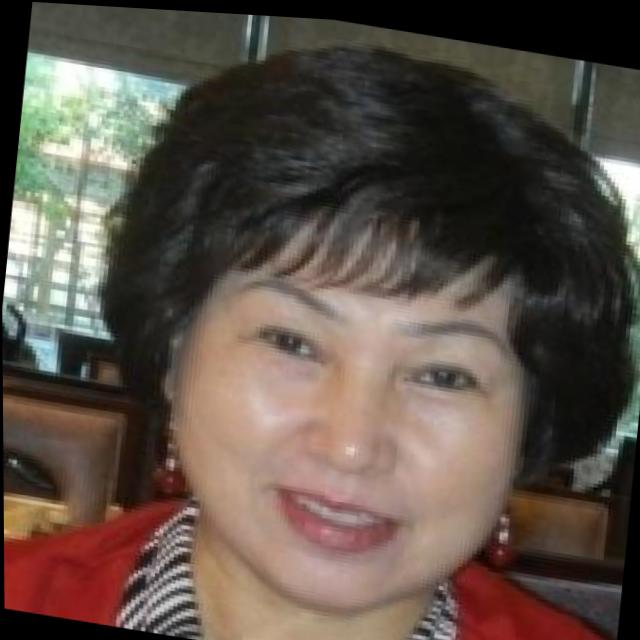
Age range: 45-64